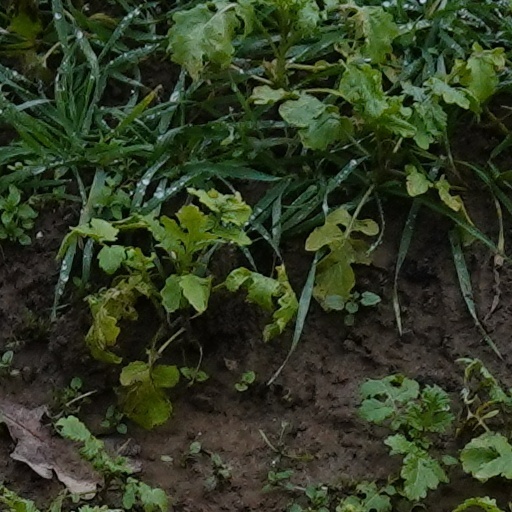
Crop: wheat